Vladimir Bogomolov (bodyguard)

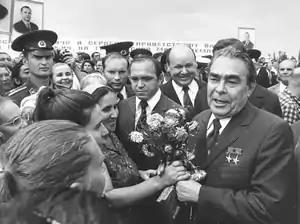
Vladimir Bogomolov (center) next to Leonid Brezhnev (right)

Vladimir Viktorovich Bogomolov (c. 1945 – 2009) was a Soviet security officer and a bodyguard of Leonid Brezhnev.